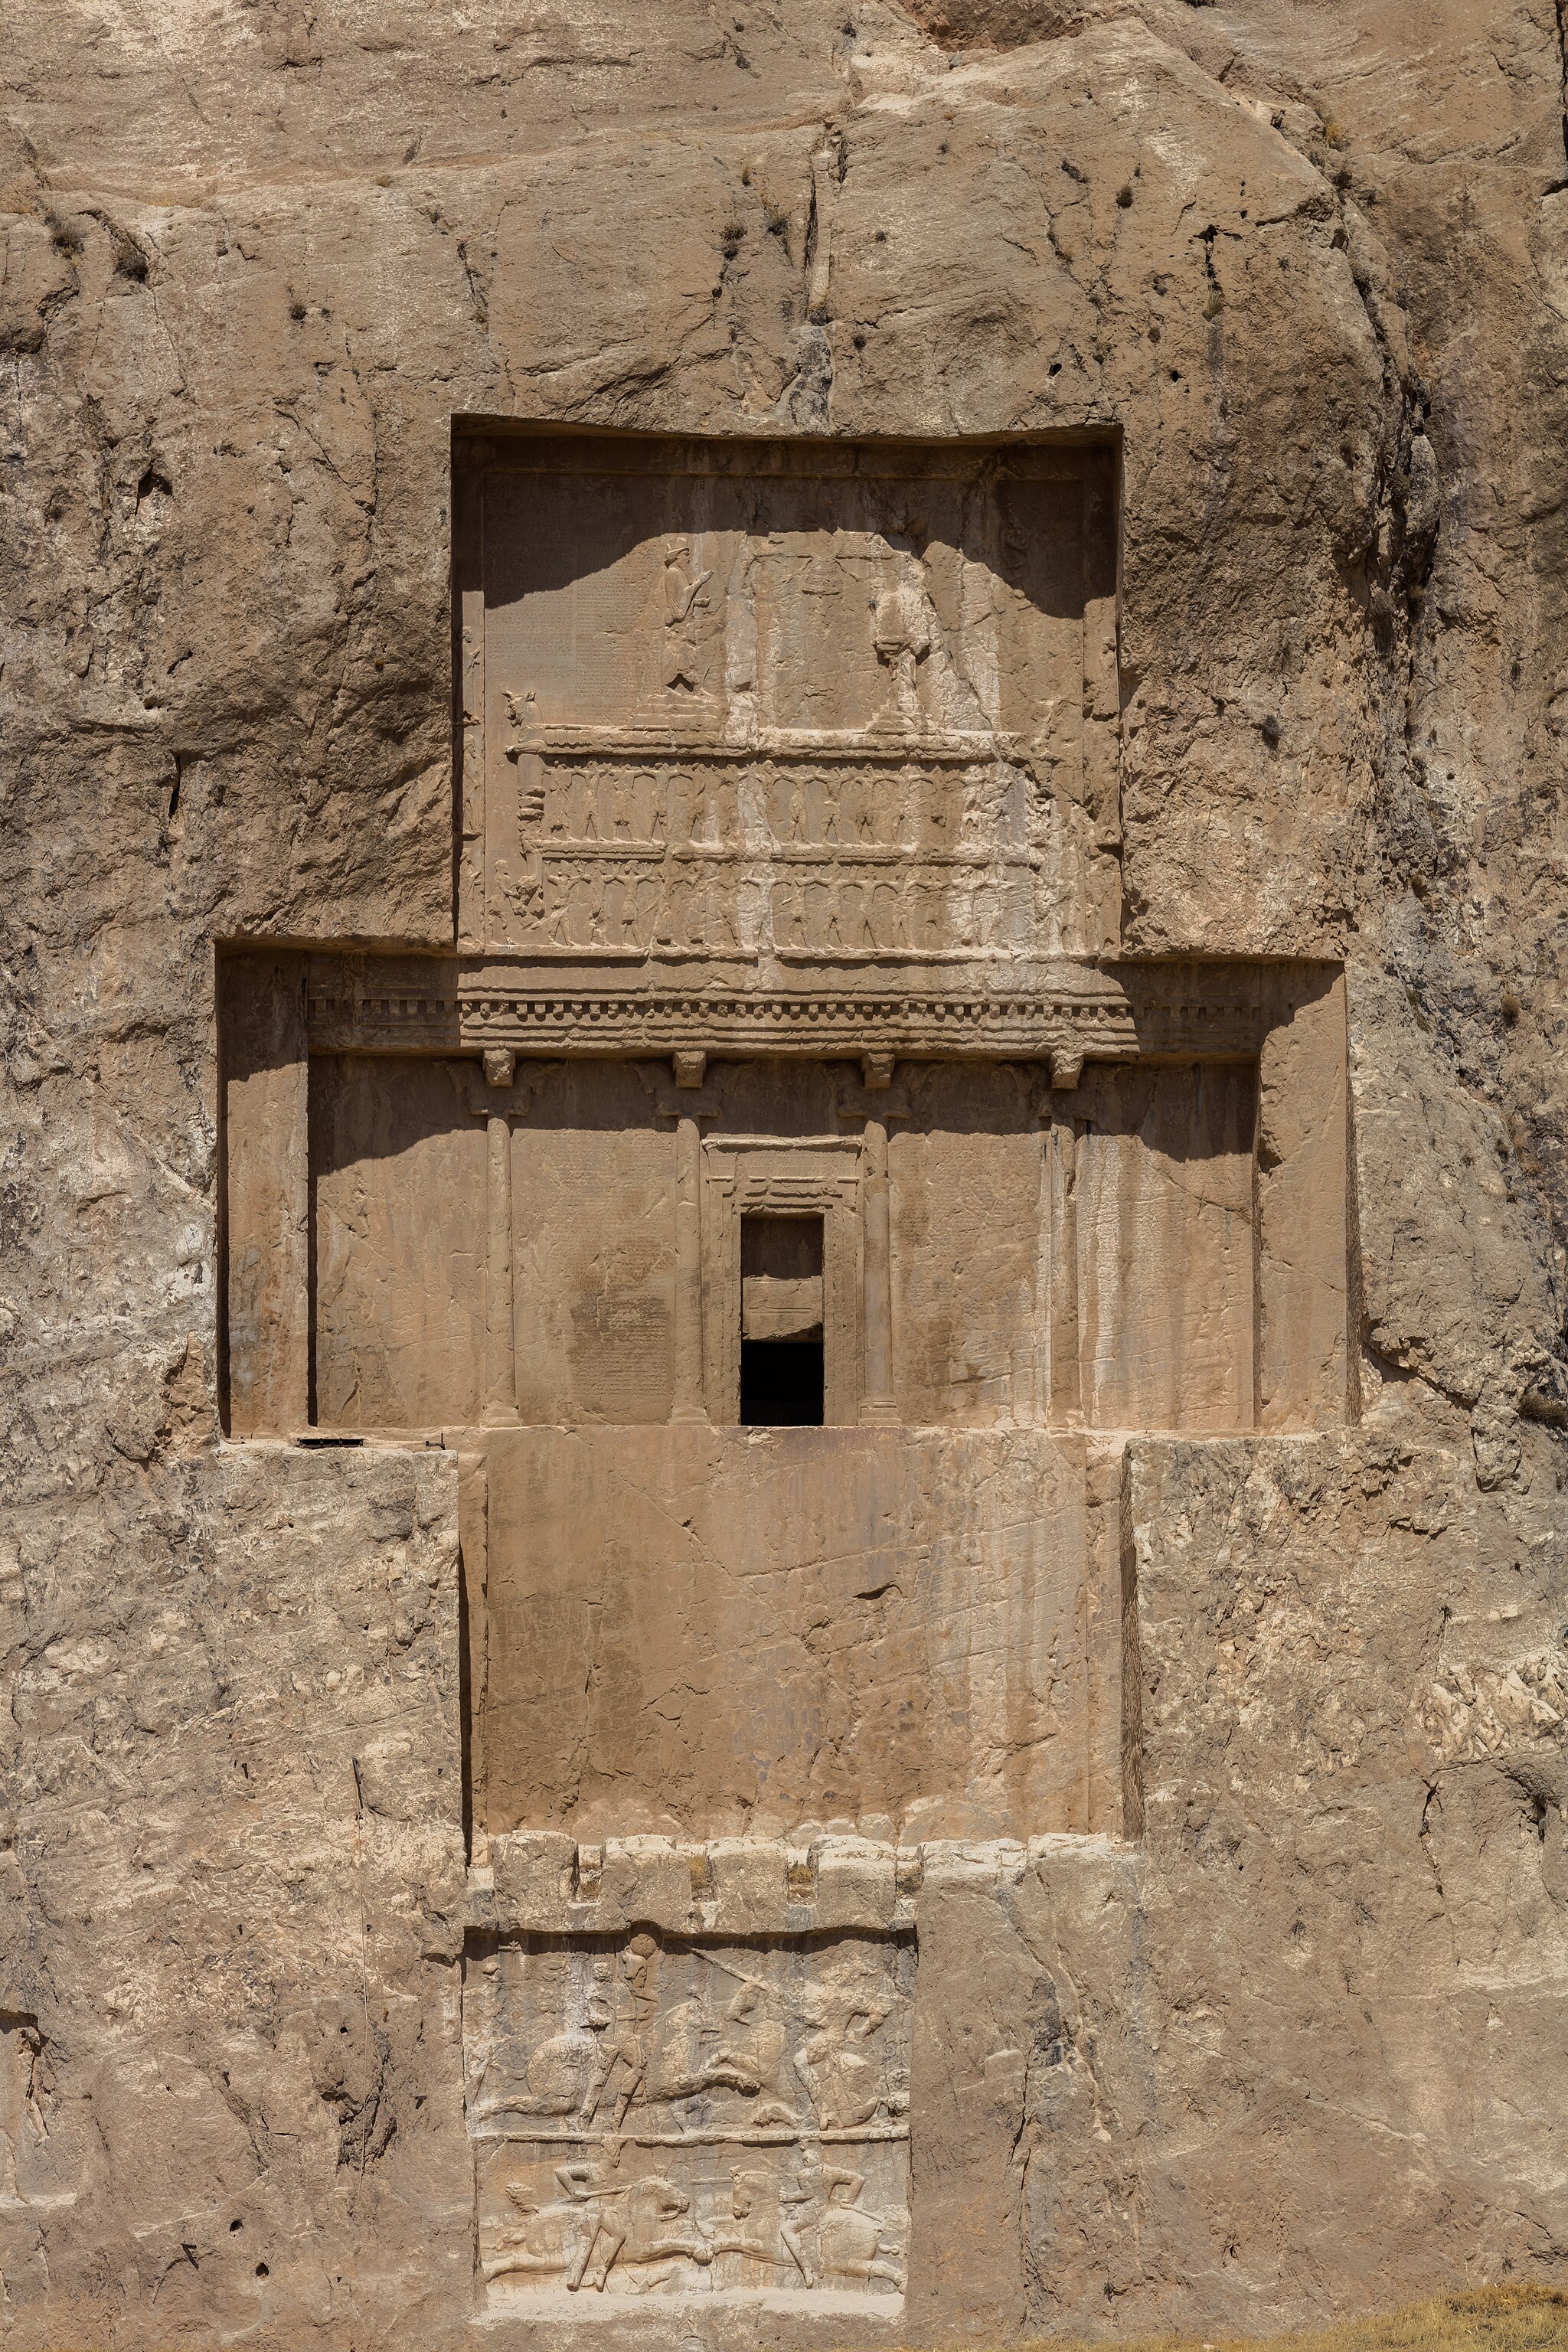
Title: Naghsh-e rostam, Irán, 2016-09-24, DD 25
Description: Naghsh-e rostam, Iran
Date: 2016-09-24 12:11:04
Categories: Taken with Canon EOS 5DS R, Tomb of Darius I, September 2016 in Iran, Images by User:Poco a poco, Images from Wiki Loves Monuments 2016, Cultural heritage monuments in Iran with known IDs, Images of Iran by User:Poco a poco, Images from Wiki Loves Monuments by User:Poco a poco, Images from Wiki Loves Monuments 2016 in Iran, Iran photographs taken on 2016-09-24, Images from Wiki Loves Monuments in Marvdasht